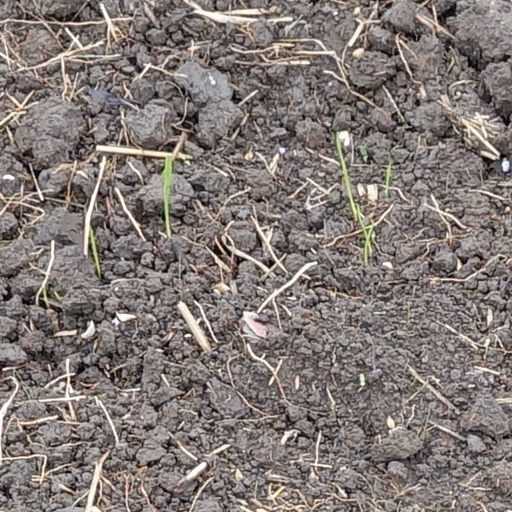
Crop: wheat